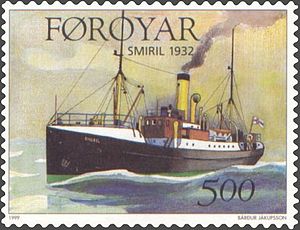
Suðuroys historie
Smiri lI sejlede fra 1932 til 1967 fra hovedøerne til Suðuroy
Suðuroys historie